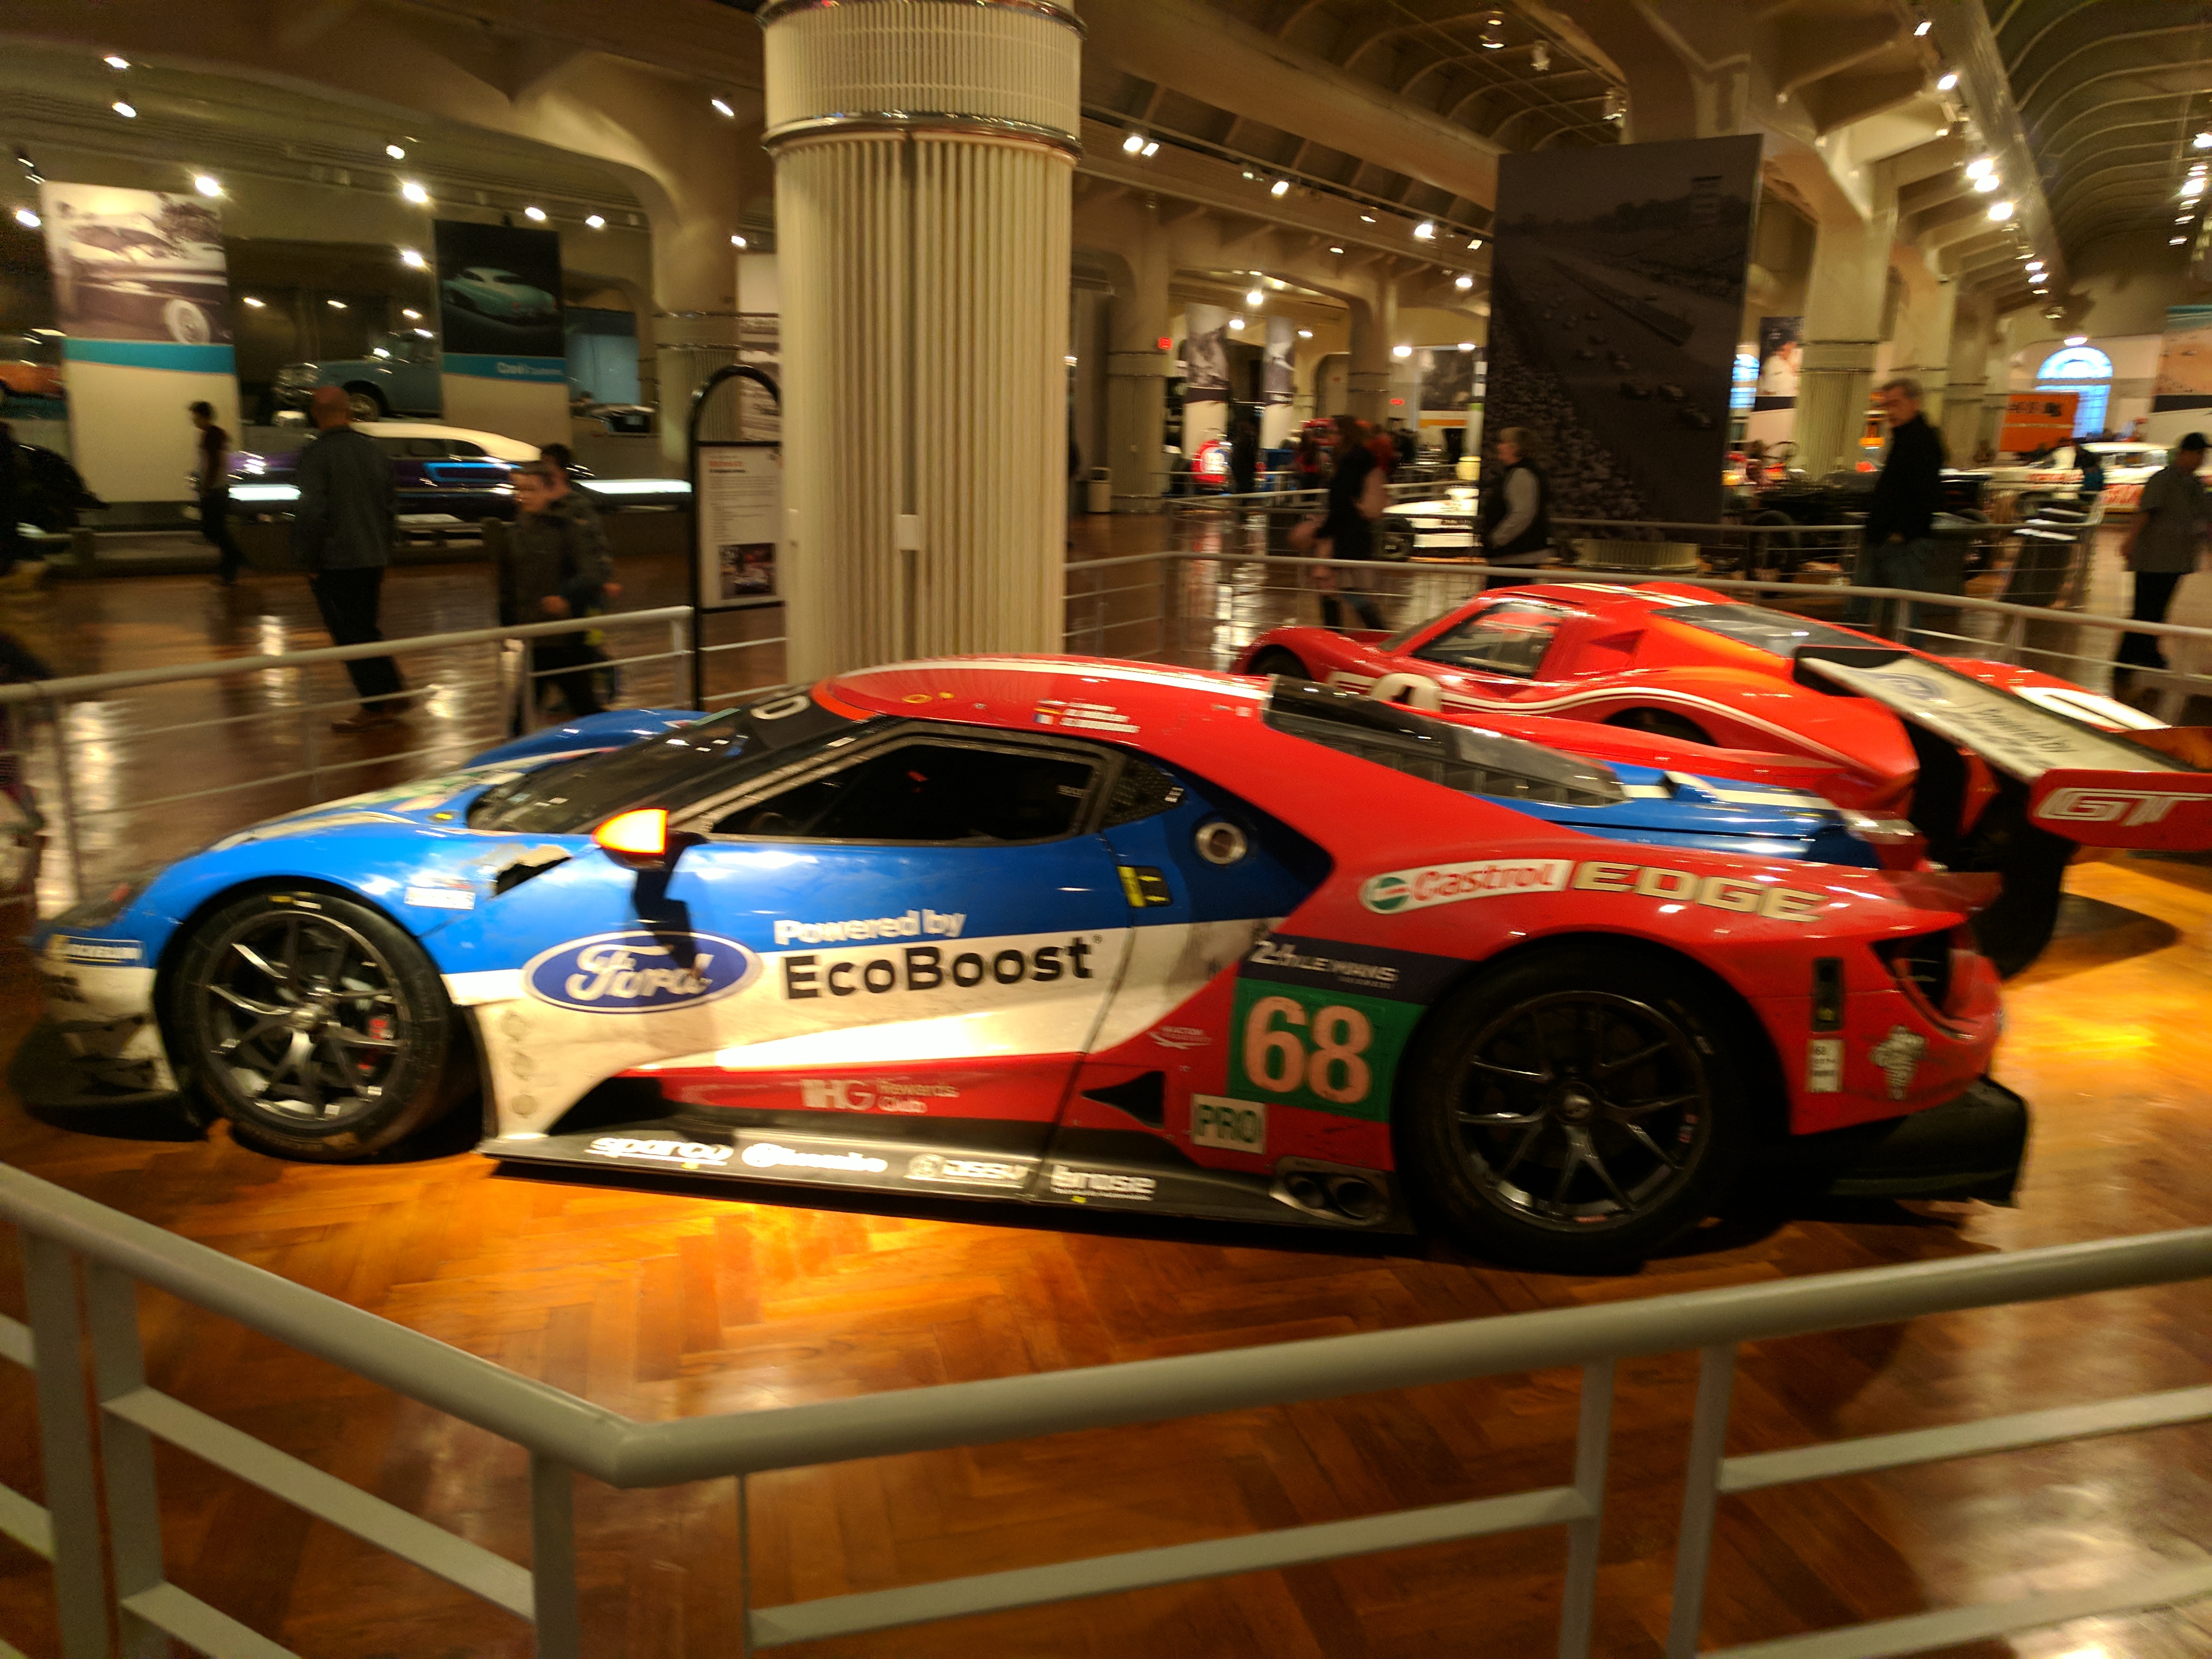
ford, museum, car, cars, auto, automobile, automobiles, machine, machines, land vehicle, vehicle, sports car, race car, performance car, supercar, motorsport, coupe, auto show, racing, auto racing, sports car racing, automotive design, endurance racing motorsport, sports prototype, rallying, hybrid vehicle, compact car, touring car racing, custom car, sports